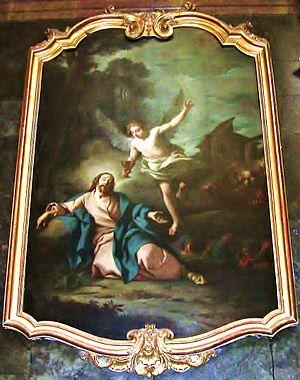
Le Christ au jardin des Oliviers de Jean-François de Troy, 1751.
La cathédrale Saint-Jean de Besançon recèle au total 35 toiles classées monuments historiques au sein même de l'édifice, dont des chefs-d'œuvre des artistes Fra Bartolomeo, Jean-François de Troy, Charles-Joseph Natoire ou encore Charles André van Loo. La majorité des œuvres fut exécutée au cours du XVIIᵉ siècle, bien que certaines aient été réalisées aux XVIIIᵉ et XIXᵉ siècles. Les plus grandes toiles sont accrochées dans l'abside du Saint-Suaire ainsi que dans la chapelle dite du Sacré-Cœur, mais d'autres œuvres sont également entreposées dans des salles non-ouvertes à la visite, rendant impossible leur contemplation. Actuellement, la cathédrale Saint-Jean est, à Besançon, l'édifice qui conserve le plus grand nombre de toiles après le musée des beaux-arts et d'archéologie et loin devant l'église Sainte-Madeleine ou encore l'observatoire de la ville.
La cathédrale Saint-Jean est une église, basilique et cathédrale carolingienne franc-comtoise à Besançon, construite dès le IIIᵉ siècle puis reconstruite plusieurs fois, notamment au IXᵉ siècle et au XIᵉ siècle ; elle comprend des parties romanes, gothiques et baroques. L'édifice est l'un des rares en France à comprendre deux chœurs opposés ; il recèle une trentaine de tableaux classés aux monuments historiques, une horloge astronomique considérée comme un chef-d'œuvre du genre, ainsi que « la Rose de Saint-Jean », un autel circulaire datant du XIᵉ siècle et entièrement réalisé dans du marbre blanc.